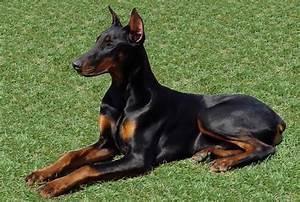
dog